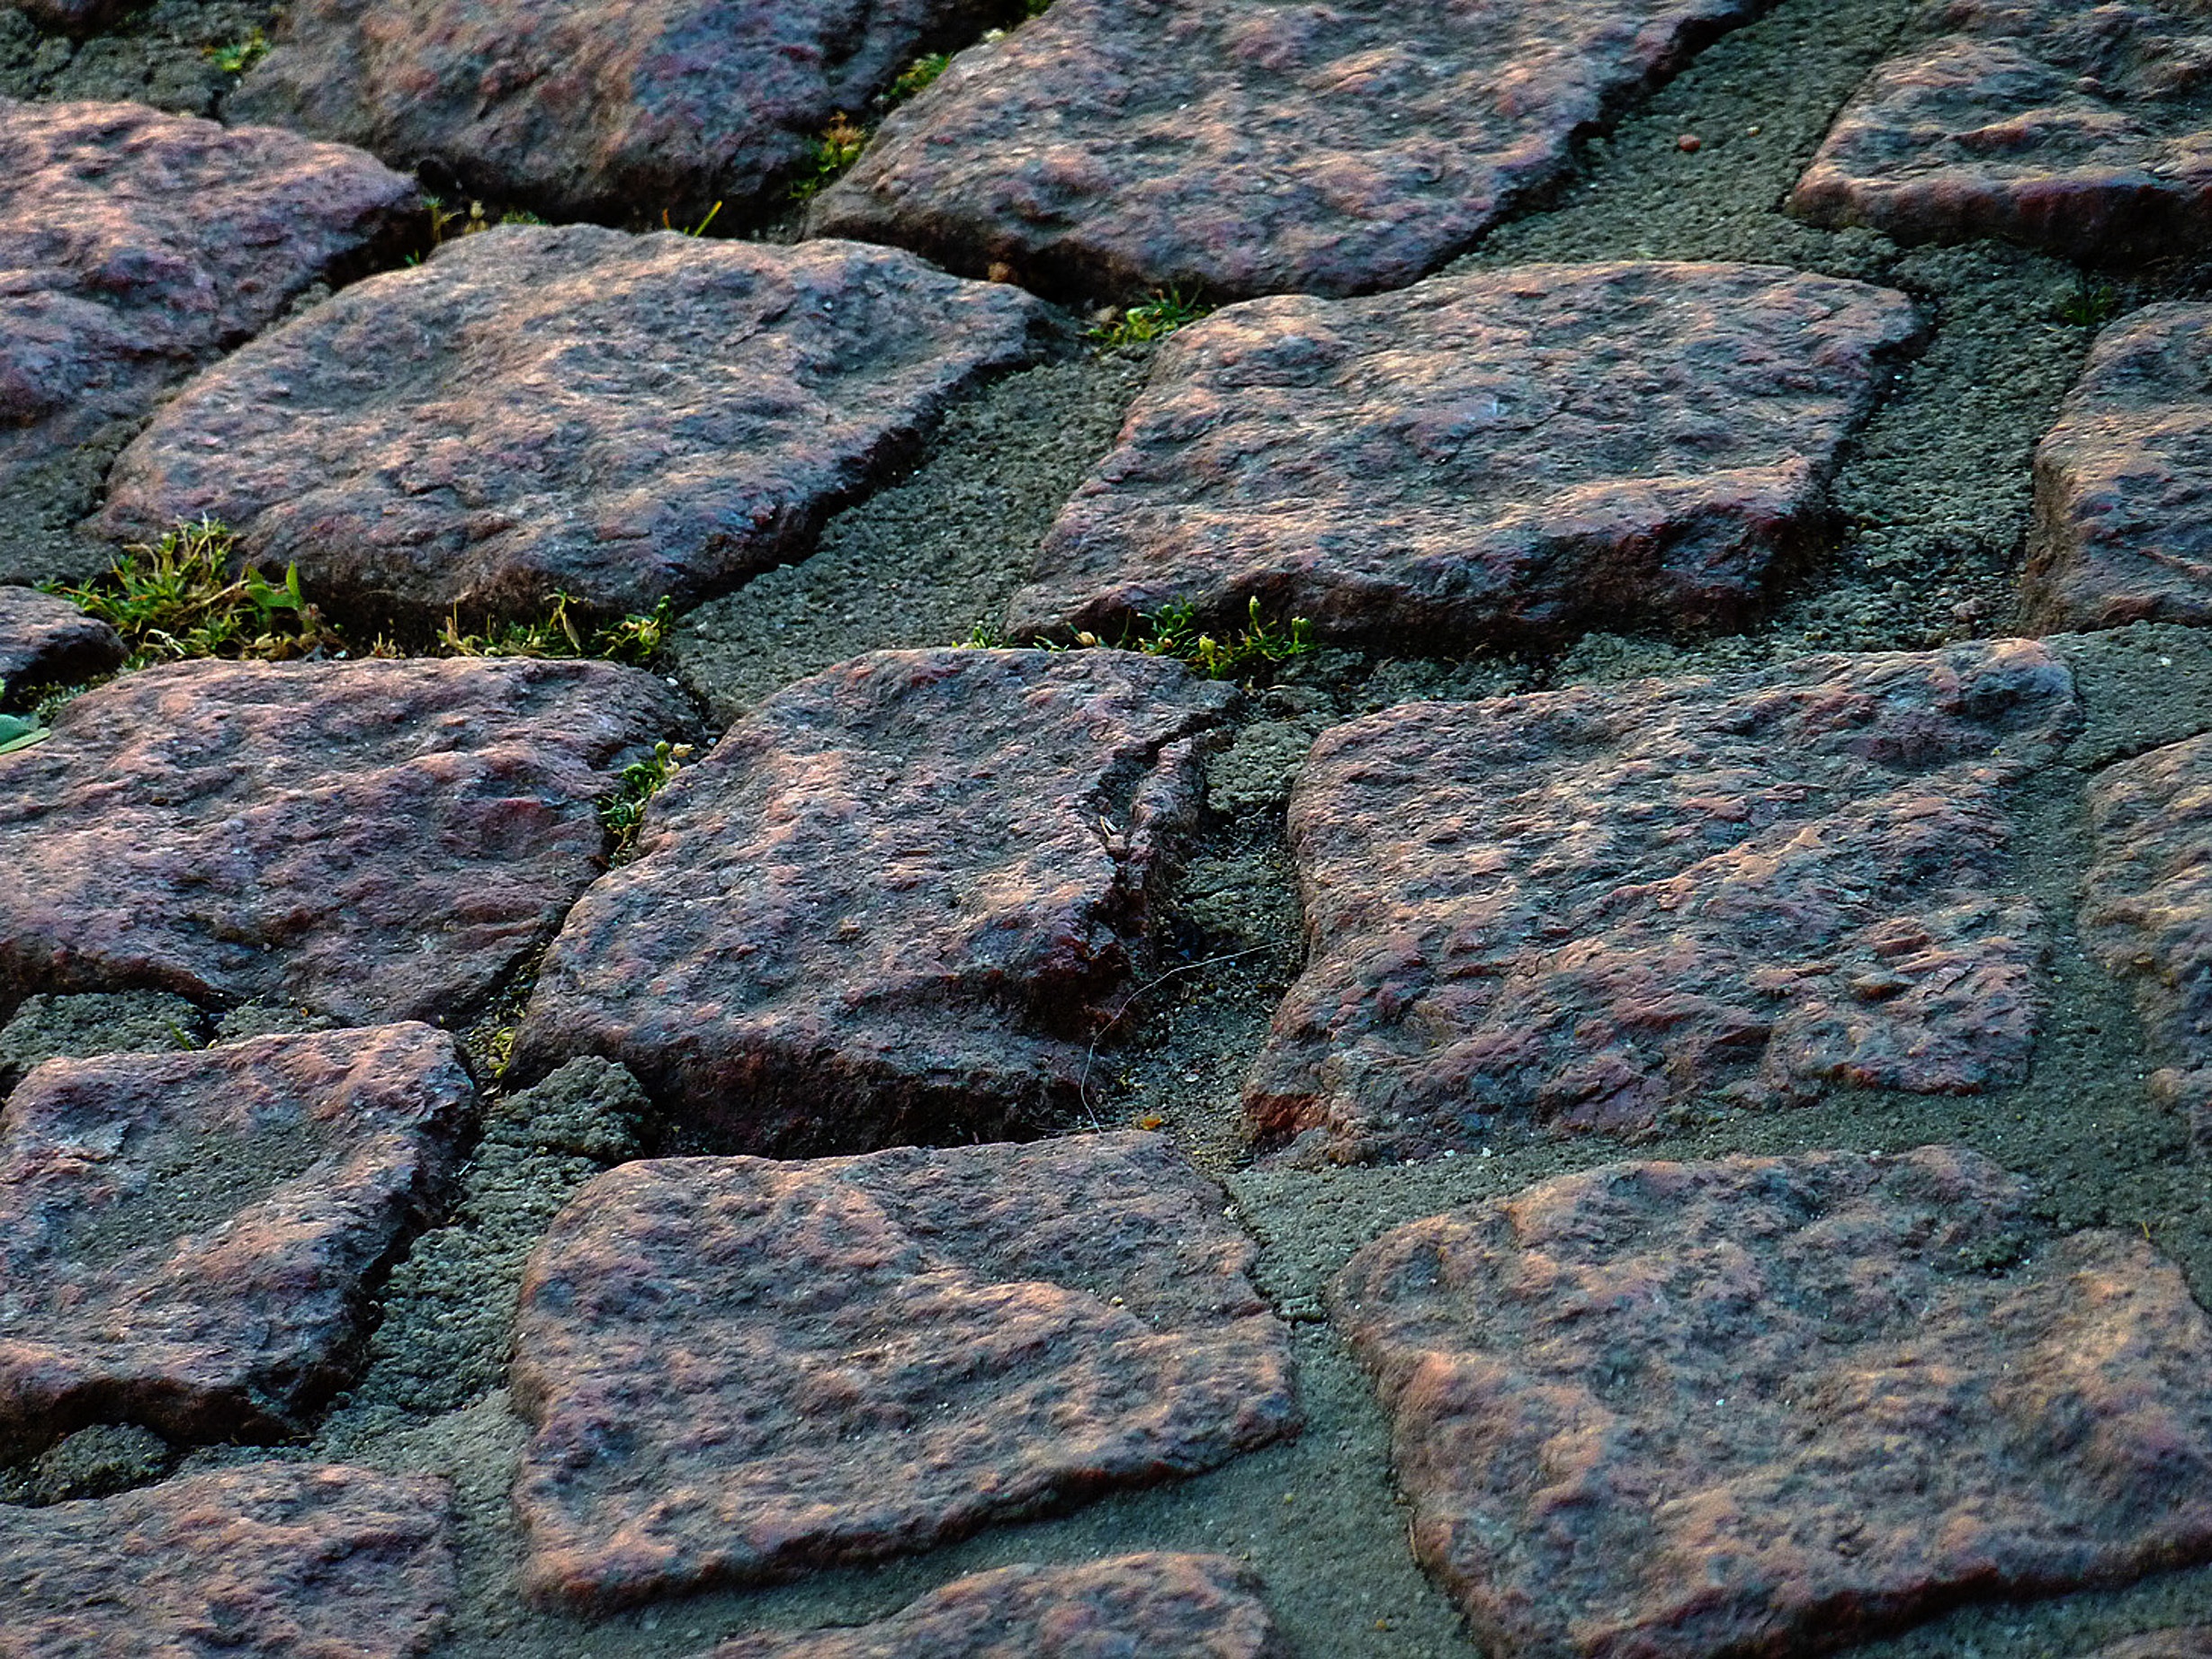
rock, wood, road, texture, sidewalk, cobblestone, wall, pavement, green, soil, stone wall, brick, material, patch, stones, geology, boulder, bedrock, topping, flooring, road surface, kopfstinpflaster, targeta